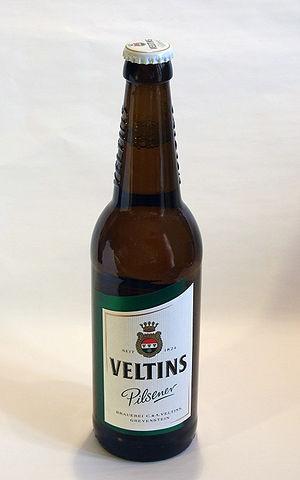
Veltins est une marque de bière et un brasseur allemand basé à Meschede-Grevenstein.